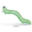
Label: caterpillar